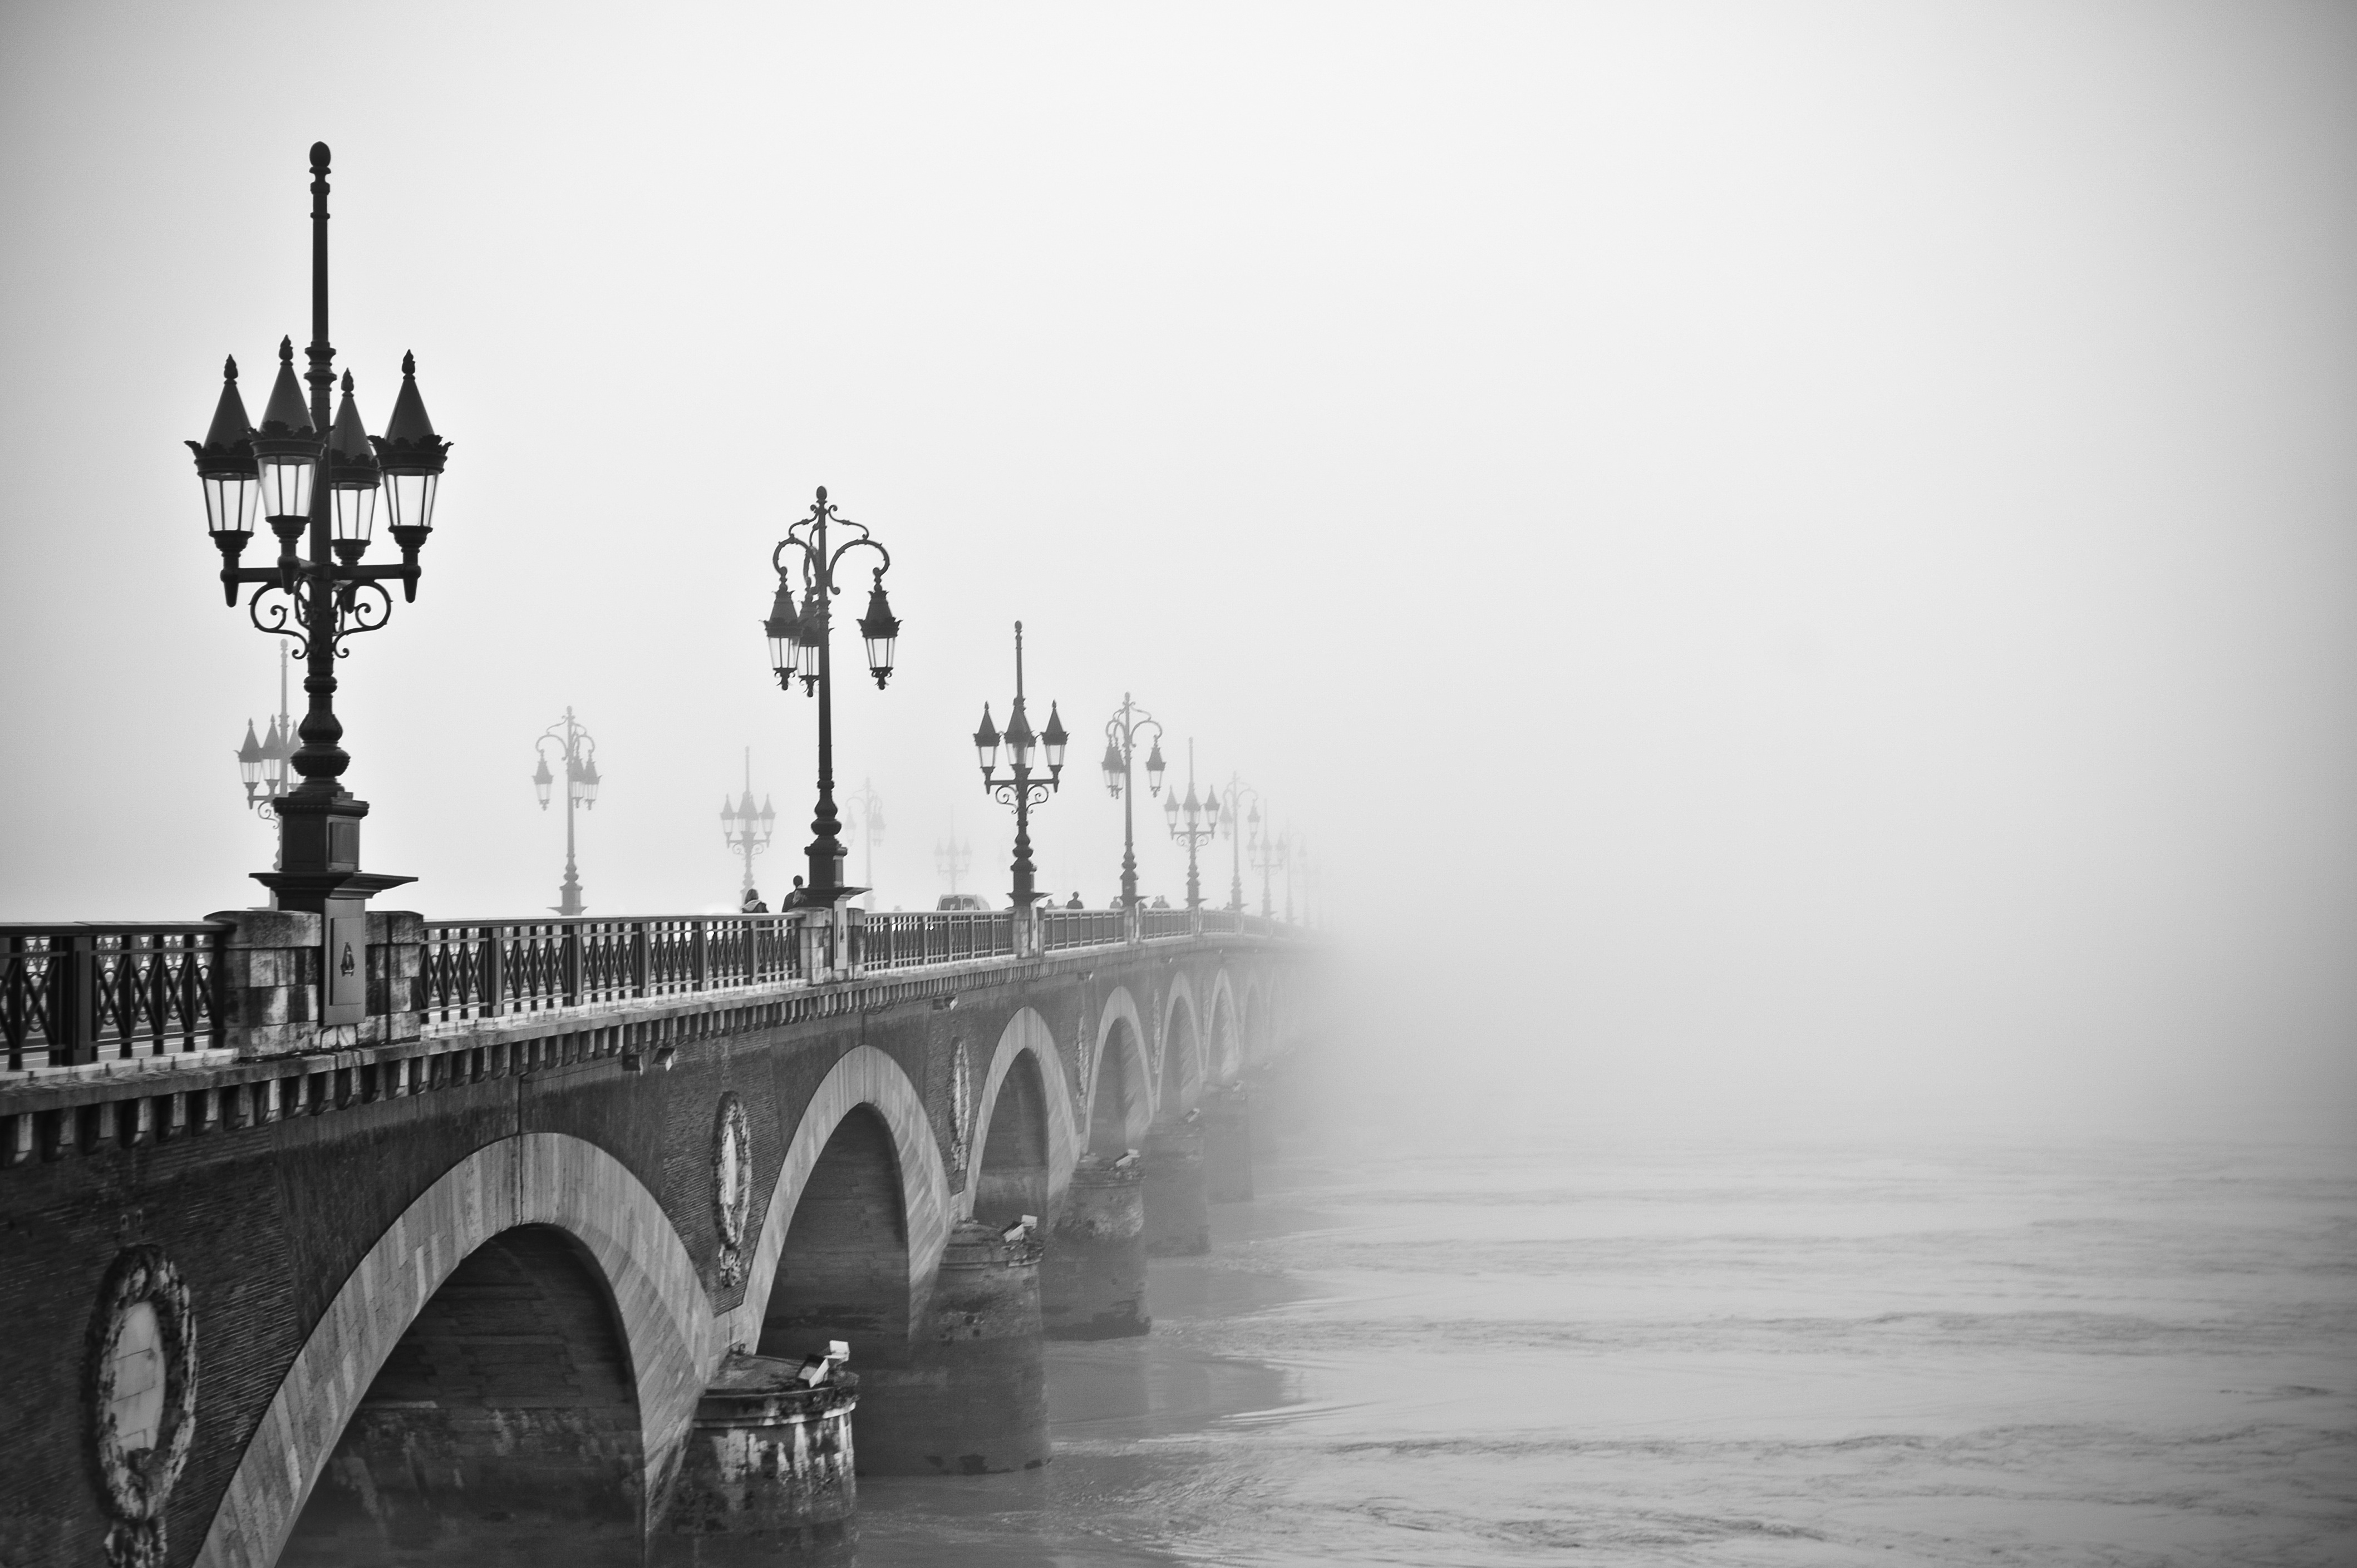
sea, black and white, fog, mist, bridge, morning, pier, black, monochrome, monochrome photography, atmospheric phenomenon